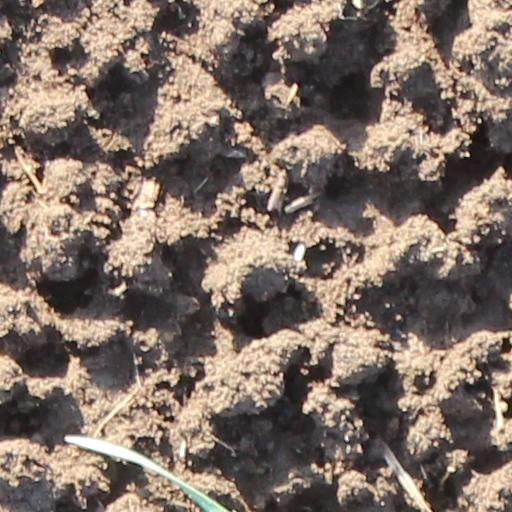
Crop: wheat